TDIndustries

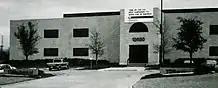
TDIndustries headquarters at 13850 Diplomat Drive

TDIndustries, founded in 1946, is an American construction and technology corporation that provides commercial and industrial services such as air conditioning, electrical, and plumbing systems primarily through general contractors. They also provide process equipment installation for customers, operations, maintenance and repair of mechanical and electrical systems, and provide emergency service. The company is based in Dallas, Texas with offices in Fort Worth, Austin, Houston, San Antonio, Phoenix and Denver.